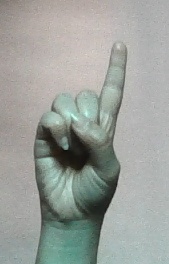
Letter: bb